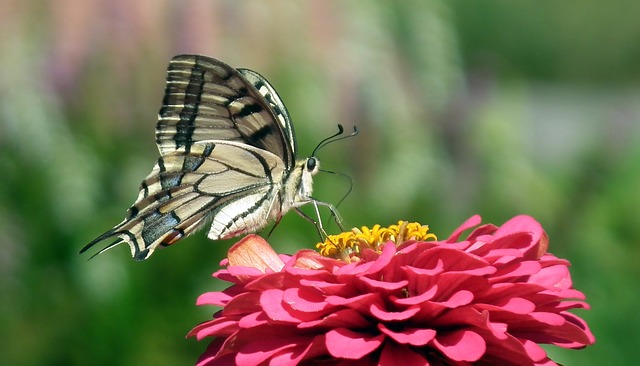
Label: farfalla